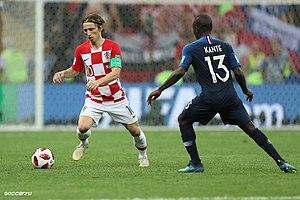
N'Golo Kanté [ŋ͡ɡolo kãnte], né le 29 mars 1991 à Paris est un footballeur international français qui évolue au poste de milieu de terrain à Chelsea en Angleterre.